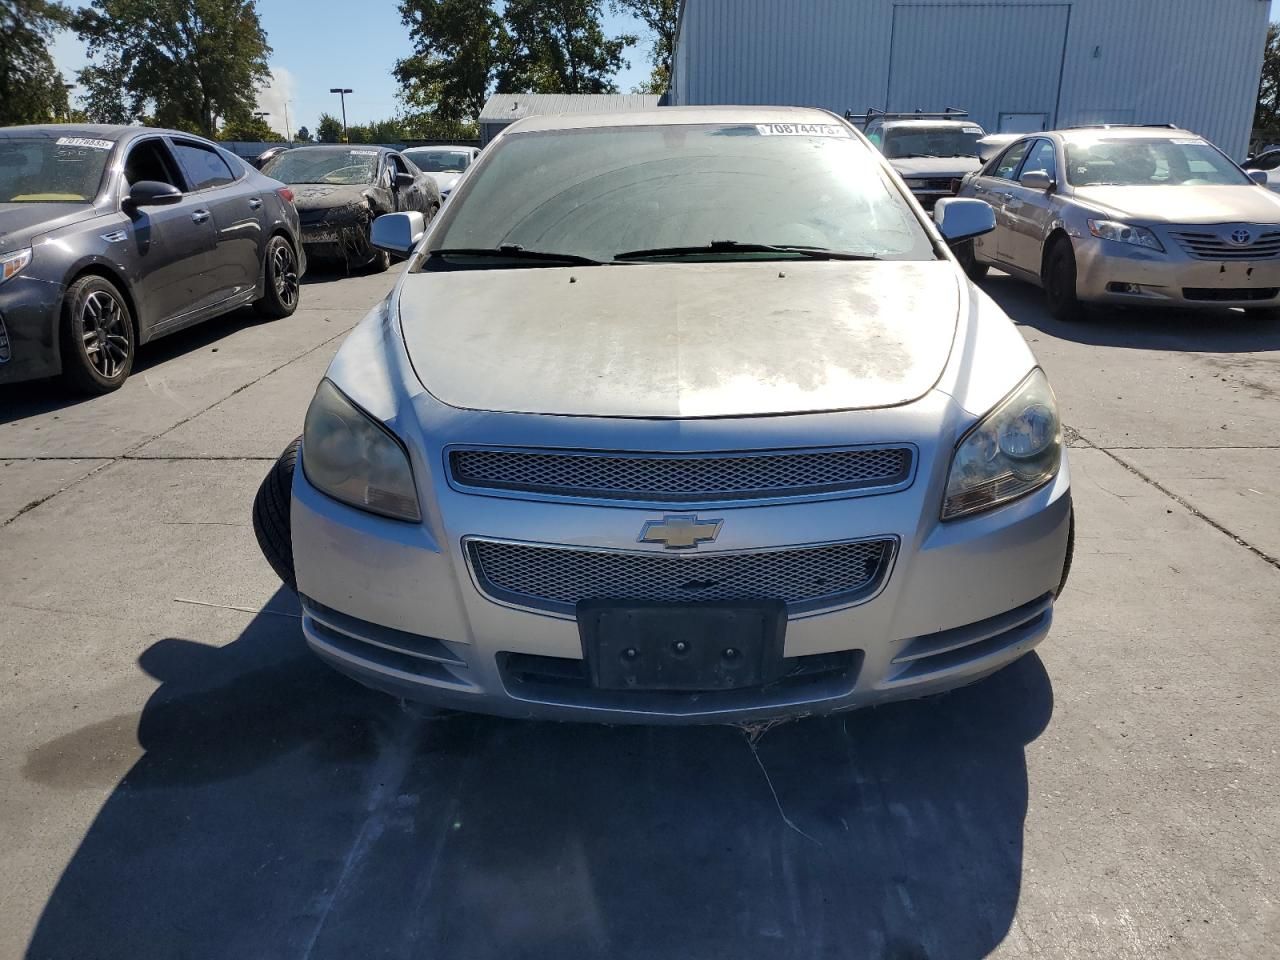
Aucun dommage détecté.
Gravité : aucun